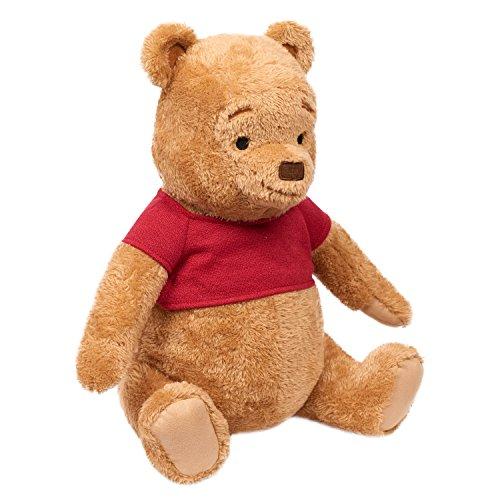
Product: Christopher Robins Live Action 14" Large Pooh Plush
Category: Toys & Games | Stuffed Animals & Plush Toys | Stuffed Animals & Teddy Bears
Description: Relive the adventures of Disney's new live action film, Christopher Robin: the movie with the adorable Winnie the Pooh plush Winnie the Pooh stands 14" tall and is made with Super soft and cuddly fabrics.
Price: $12.99
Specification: ProductDimensions:4.5x5.5x14inches|ItemWeight:9.6ounces|ShippingWeight:9.6ounces(Viewshippingratesandpolicies)|ASIN:B07BMYGD4F|Itemmodelnumber:19451|Manufacturerrecommendedage:3-10months